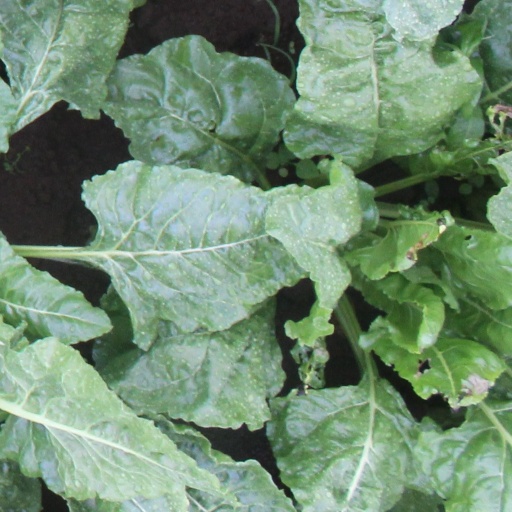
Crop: sugar beet